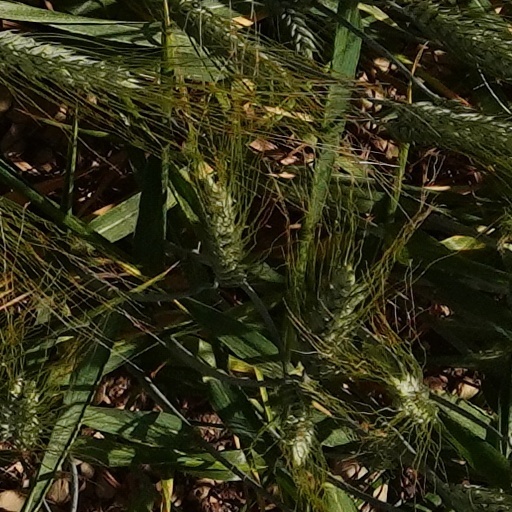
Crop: wheat